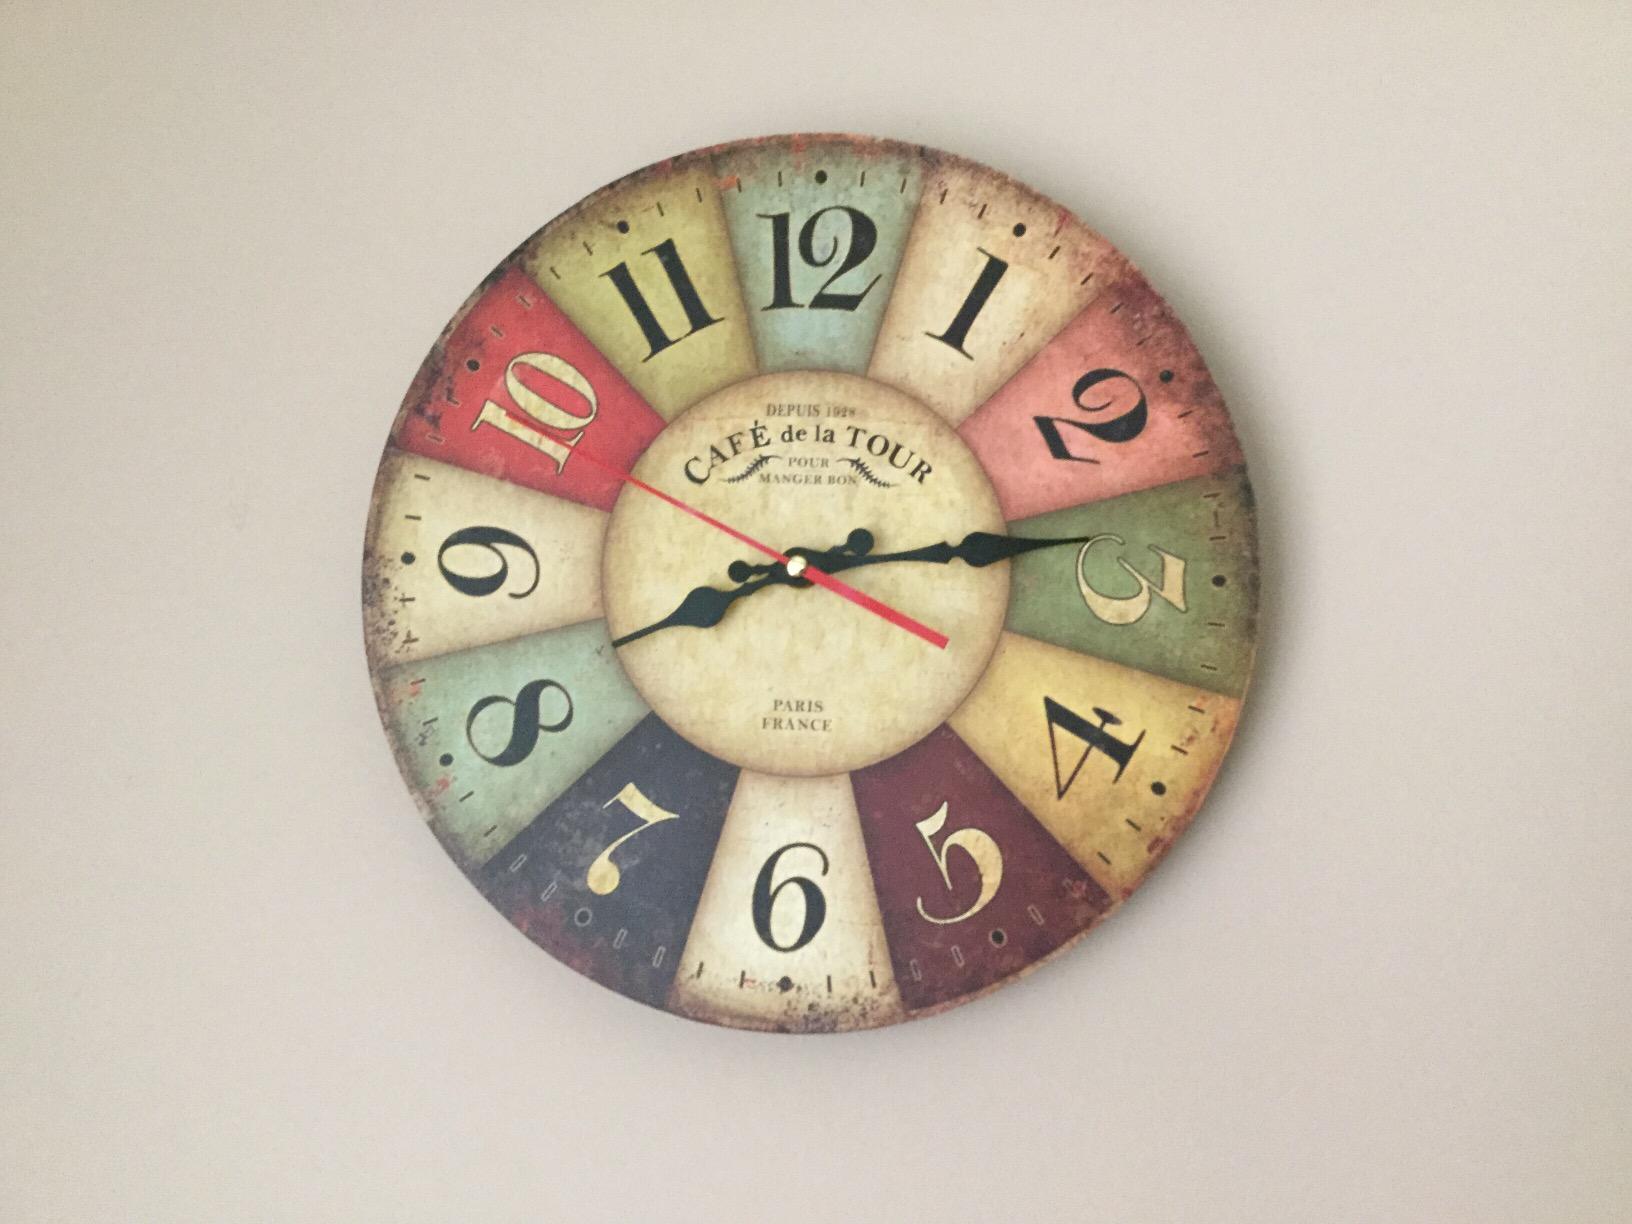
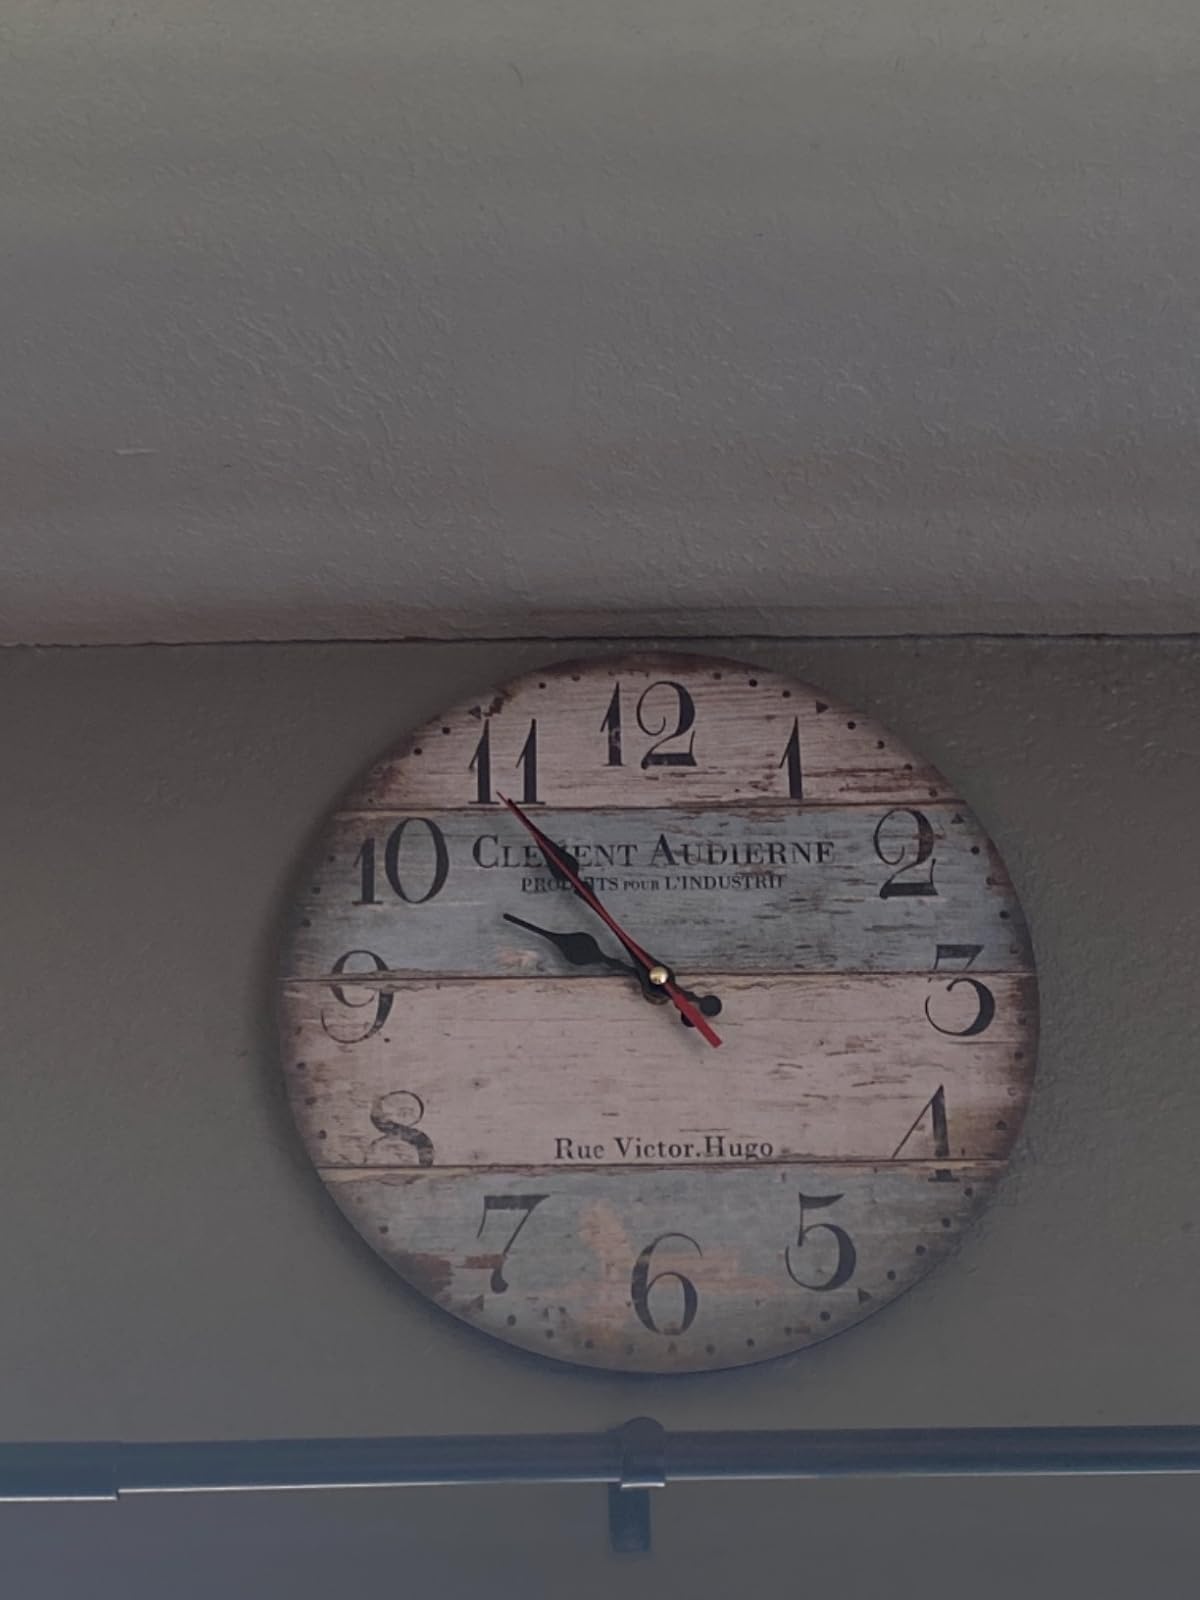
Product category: clock
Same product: no